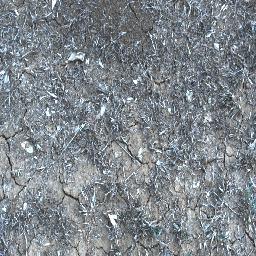
Label: negative